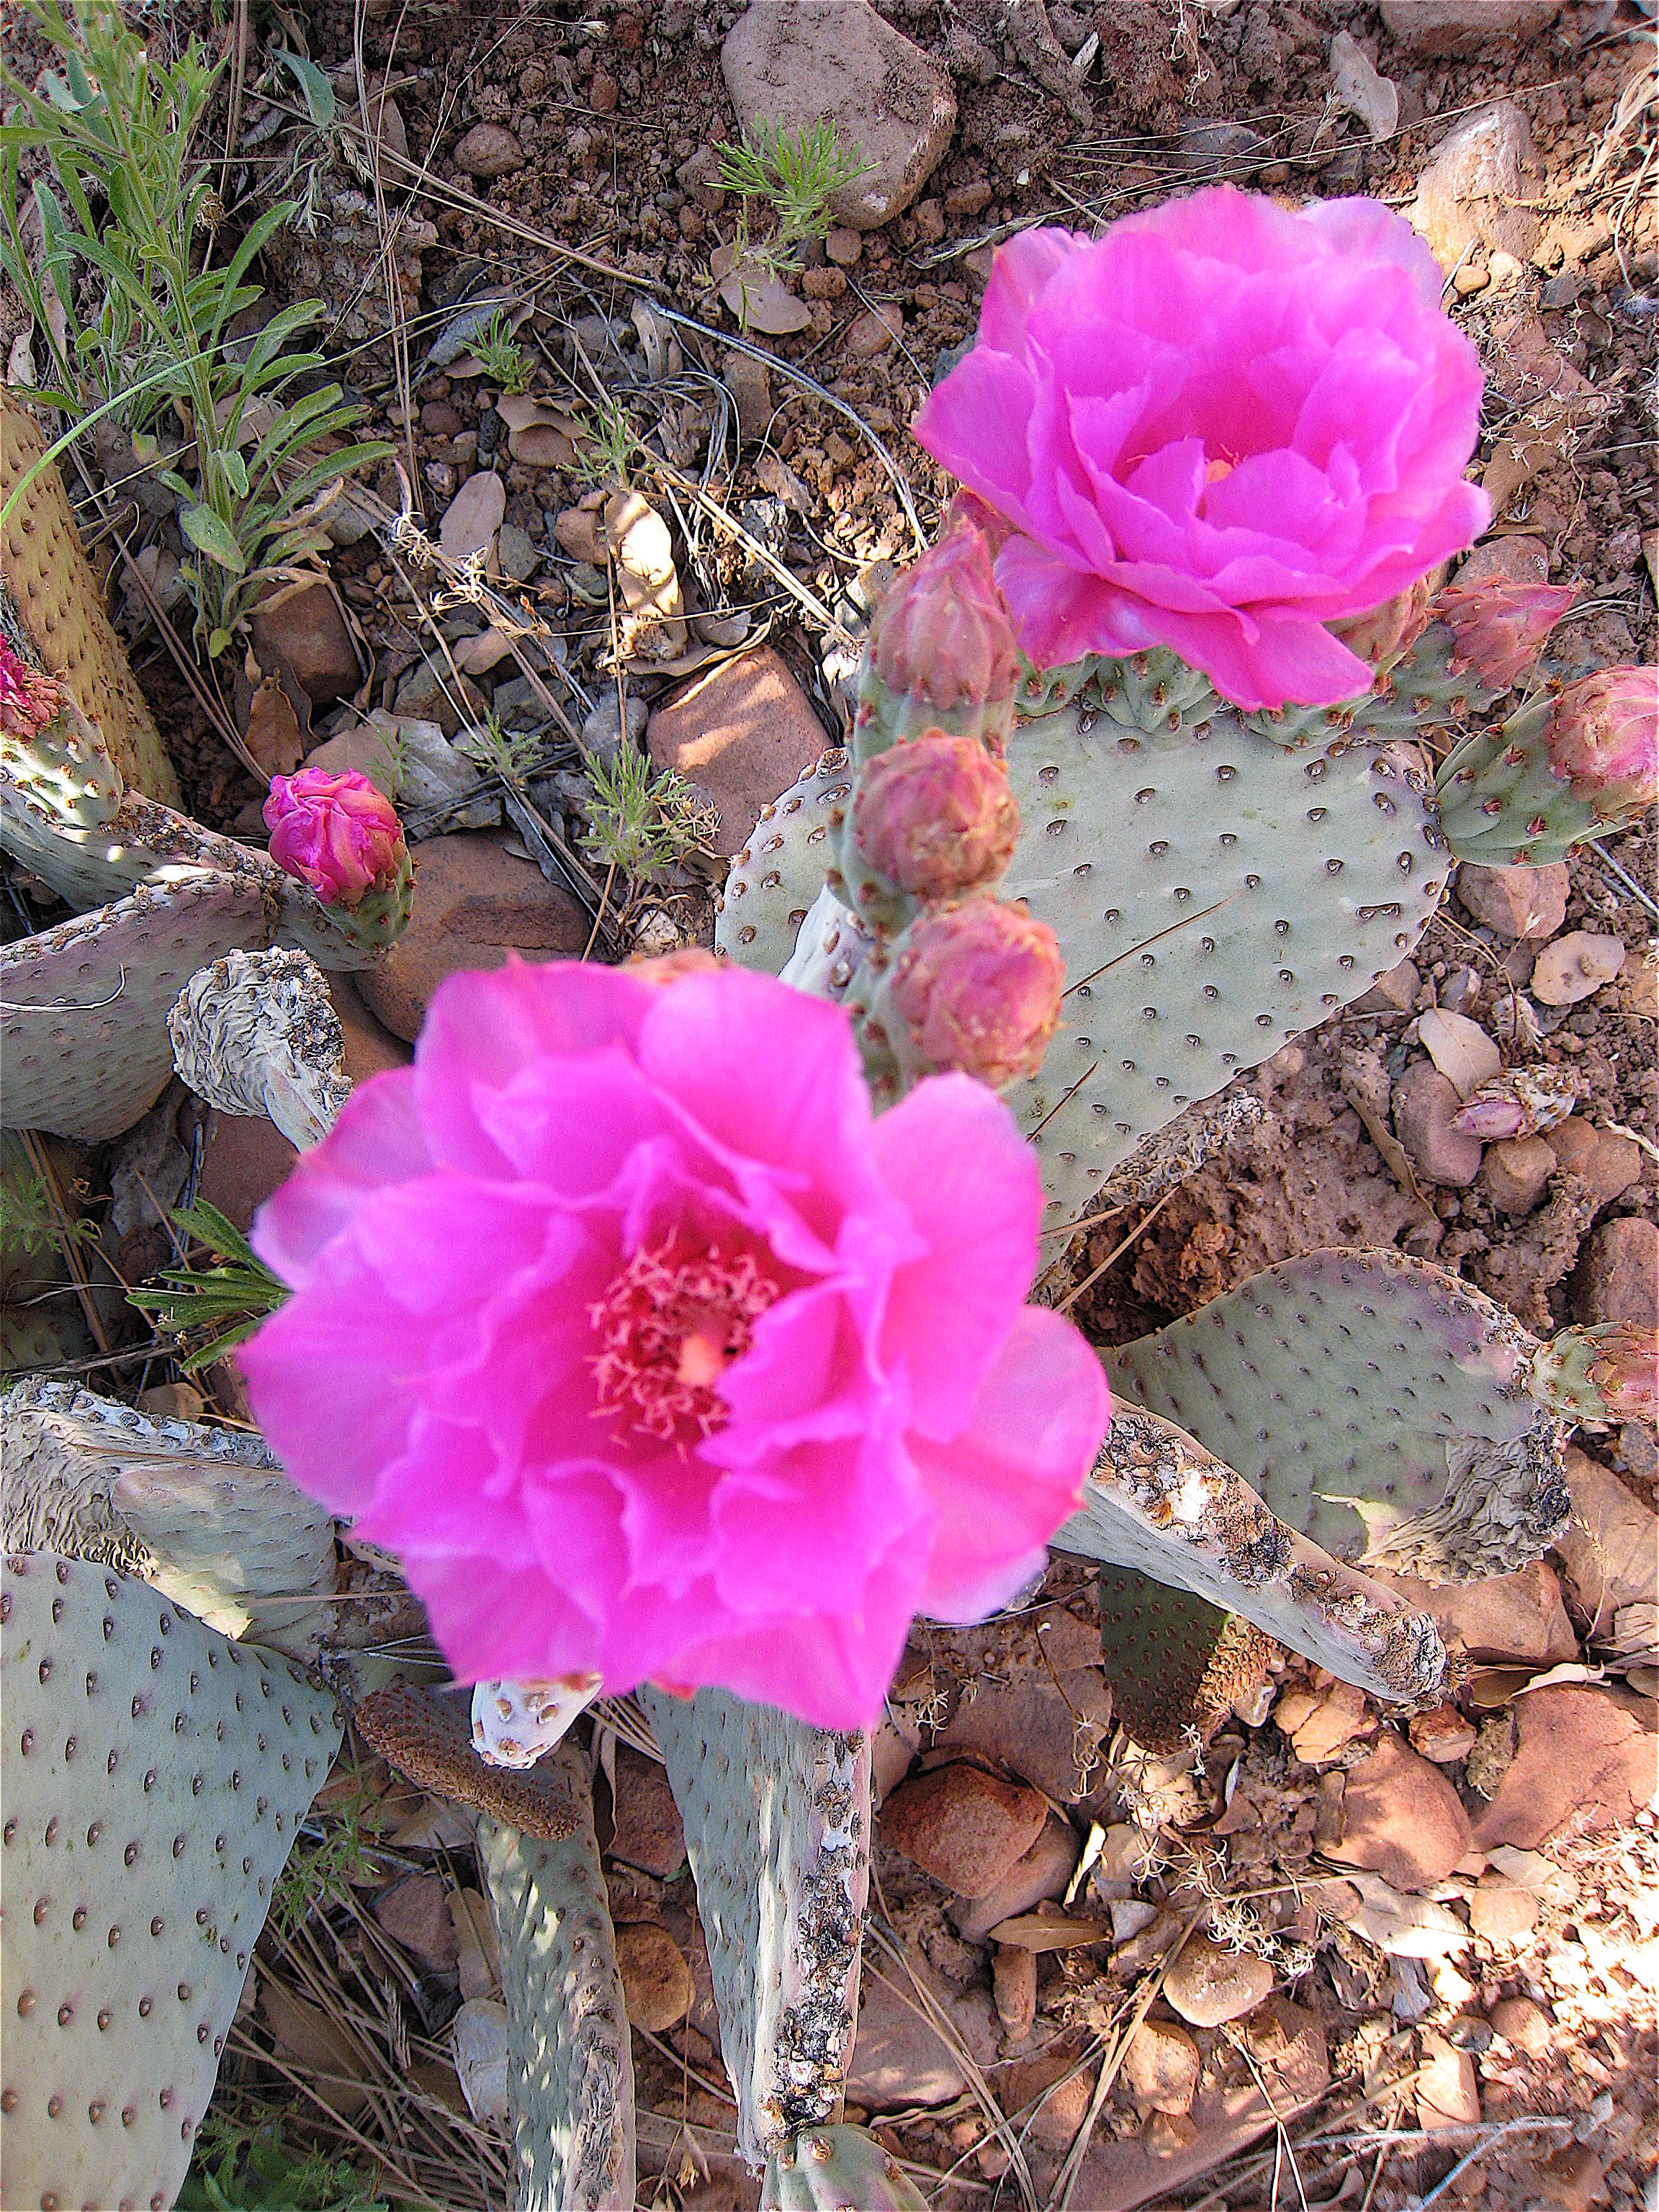
cactus, plant, flower, petal, botany, flora, 366photos, caryophyllales, flowering plant, prickly pear, annual plant, land plant, hedgehog cactus